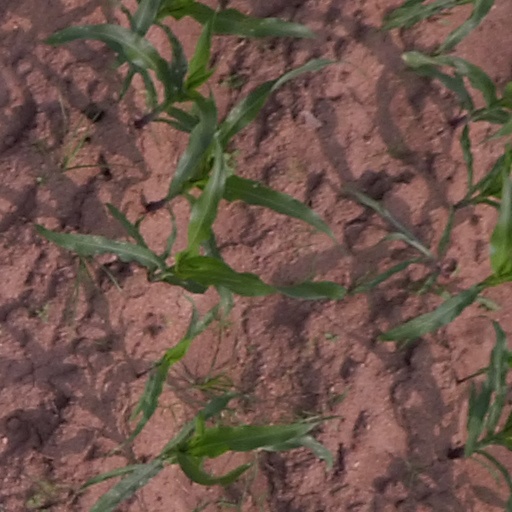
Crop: maize; corn